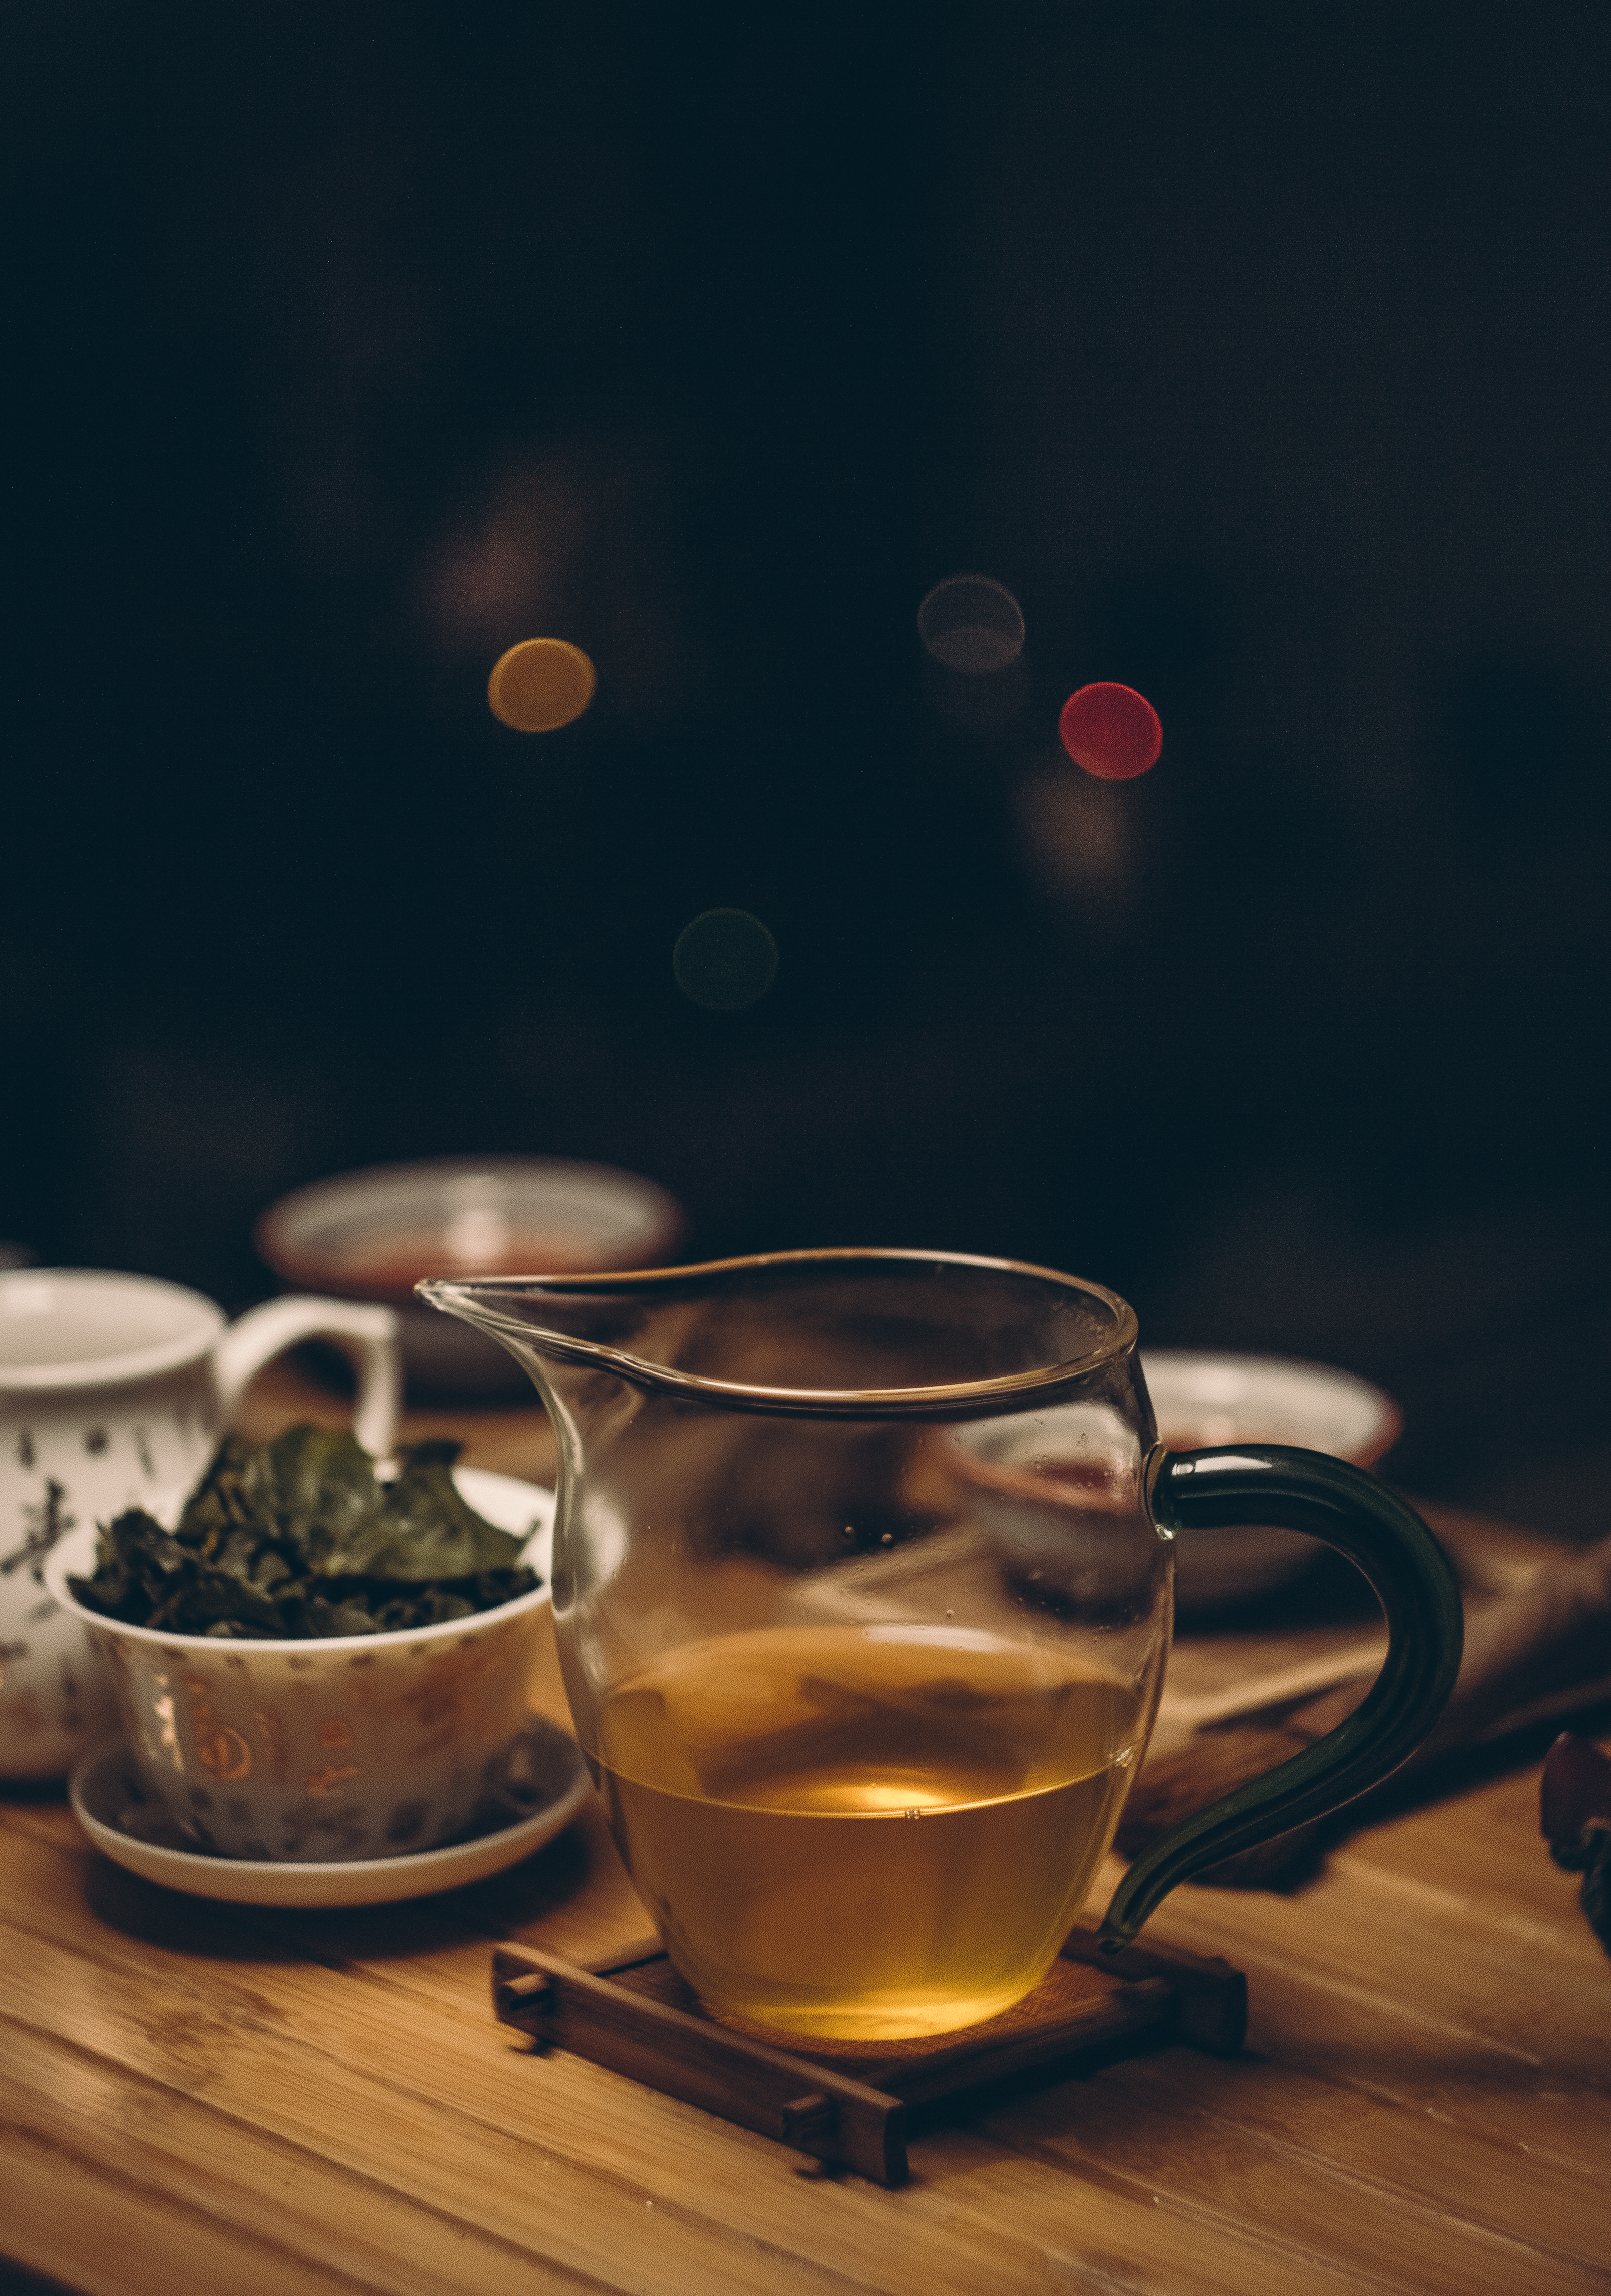
table, blur, wood, tea, morning, glass, dark, cup, food, drink, breakfast, mug, lighting, tableware, close up, caffeine, indoors, hot, wooden, dry leaves, traditional, macro photography, still life photography, distilled beverage